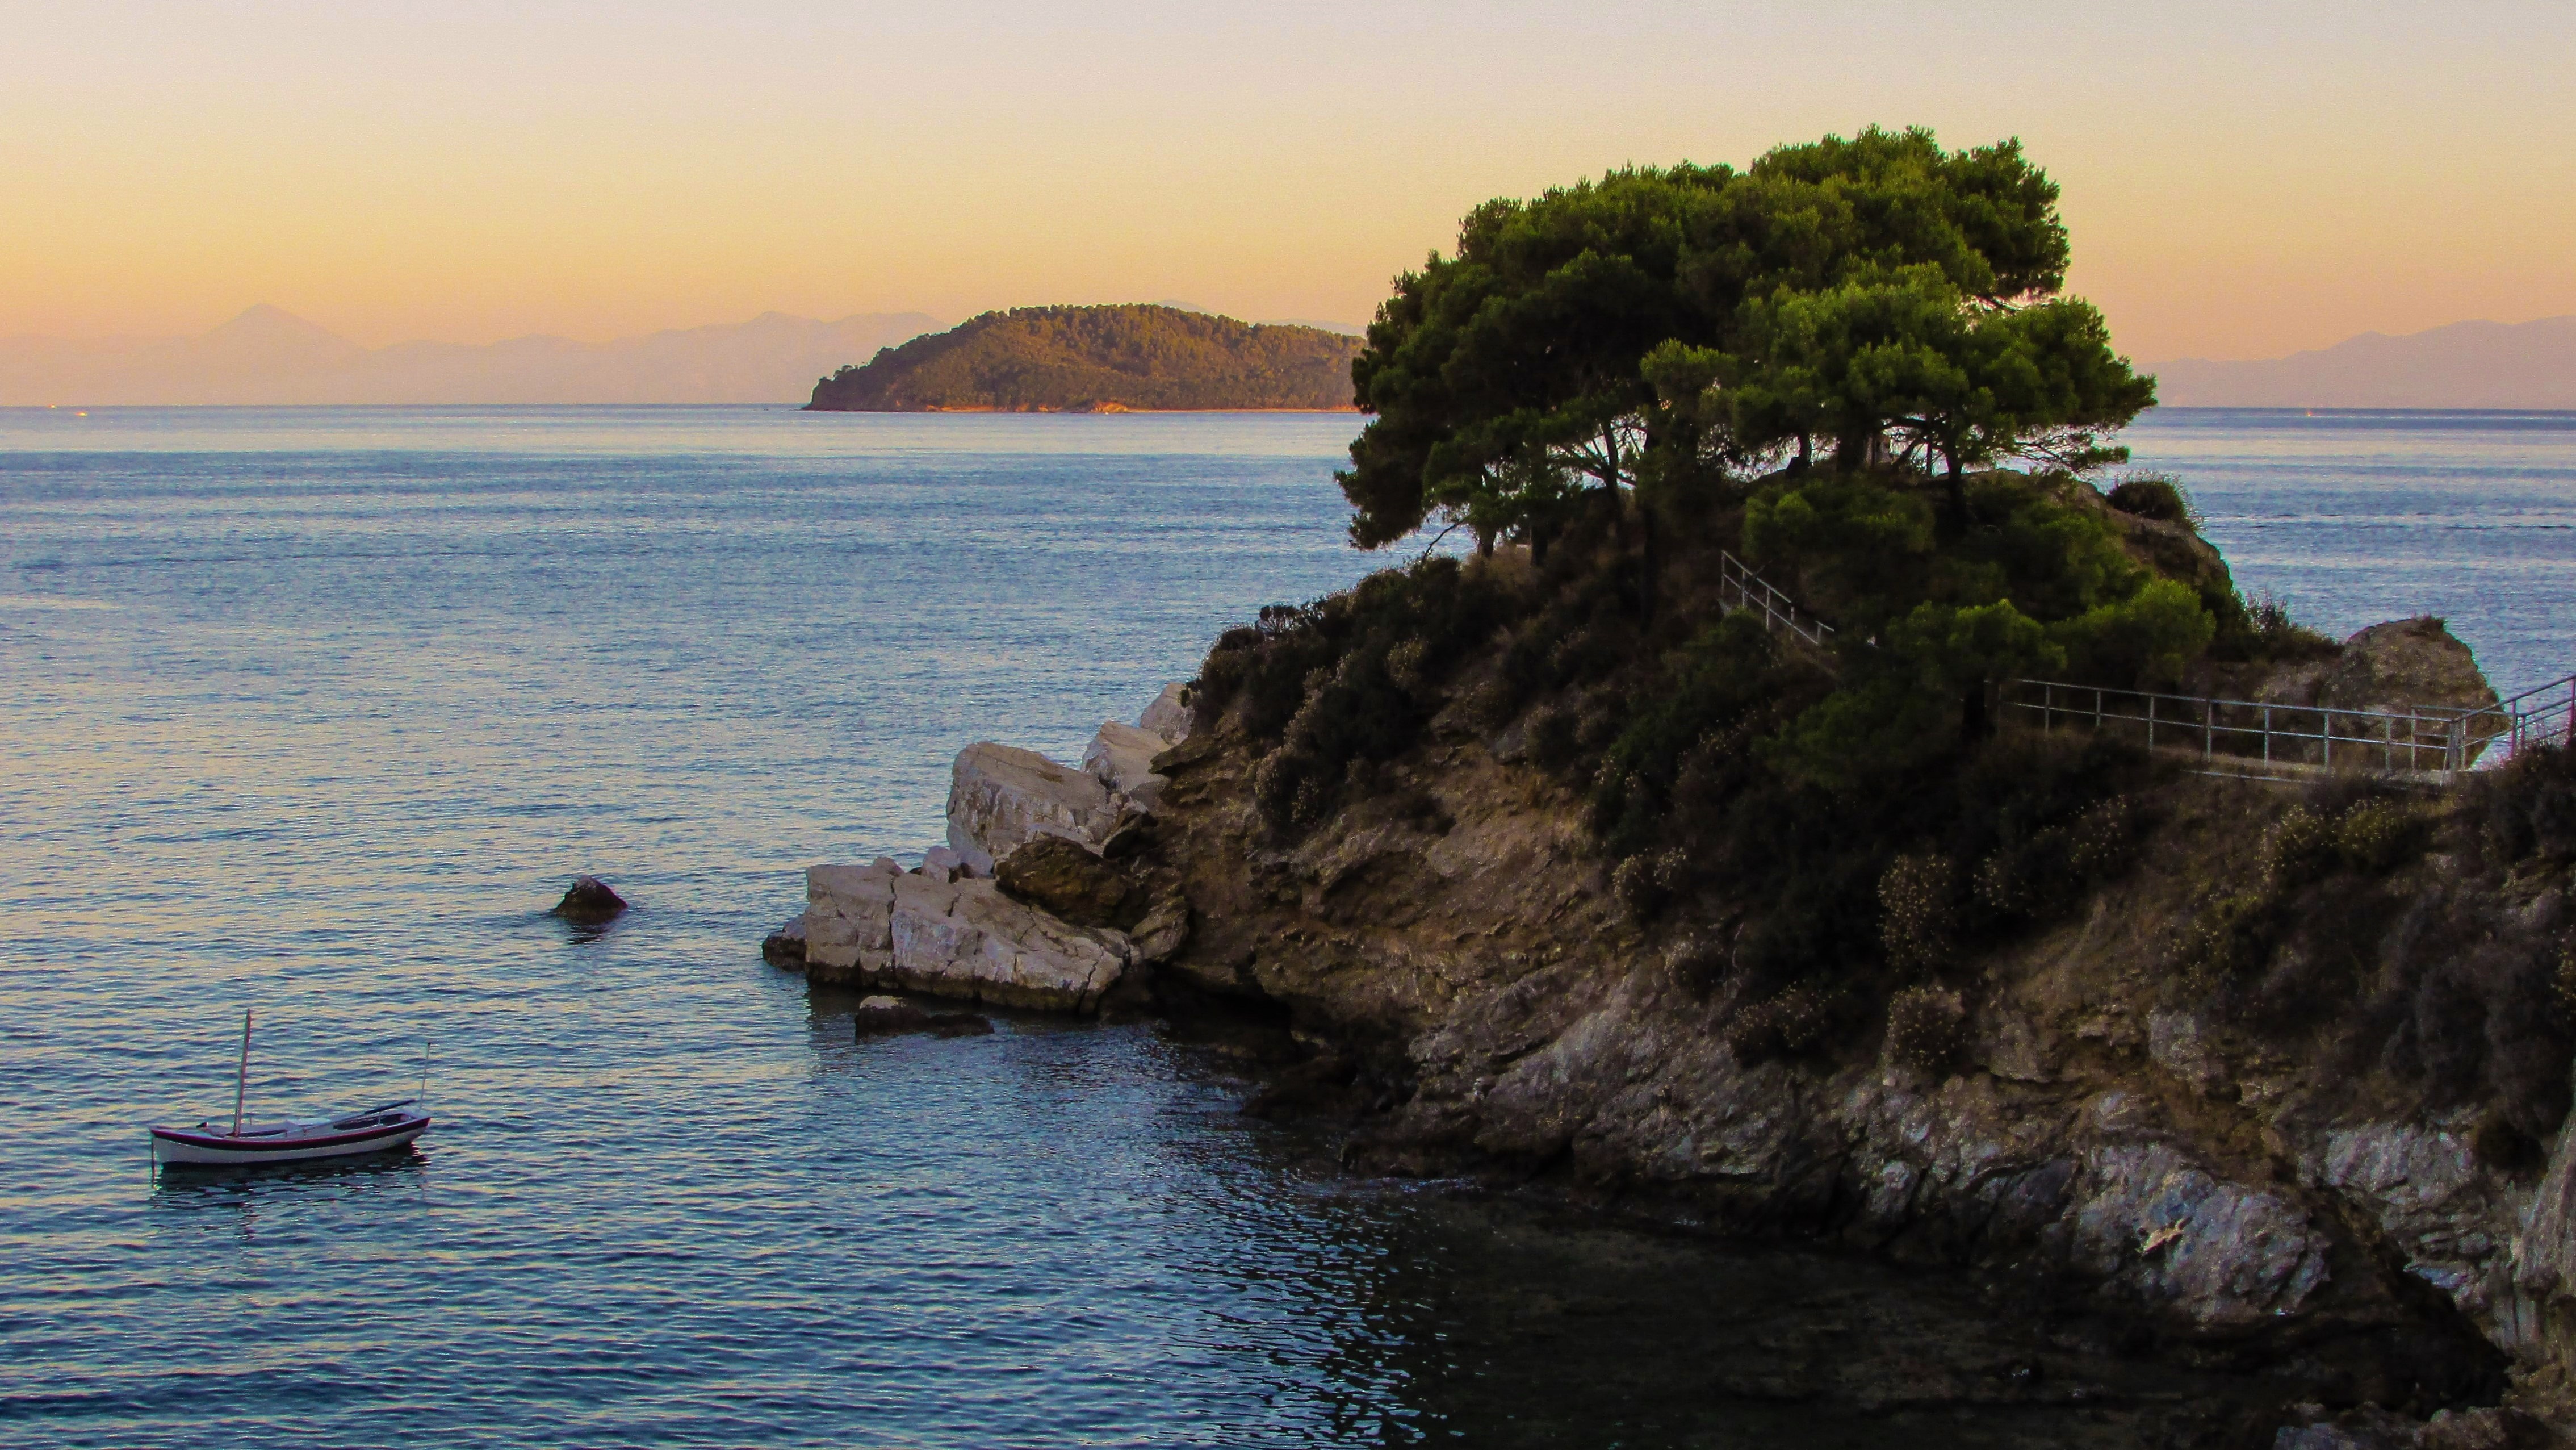
beach, landscape, sea, coast, tree, water, nature, rock, ocean, horizon, sunset, shore, wave, summer, vacation, cliff, dusk, cove, tower, scenery, bay, island, terrain, body of water, pines, greece, afternoon, cape, skiathos, islet, plakes